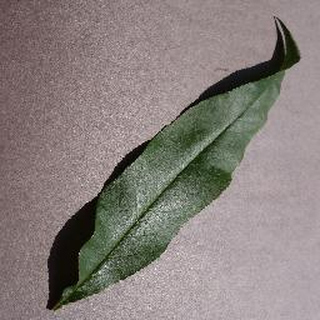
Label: healthy_peach